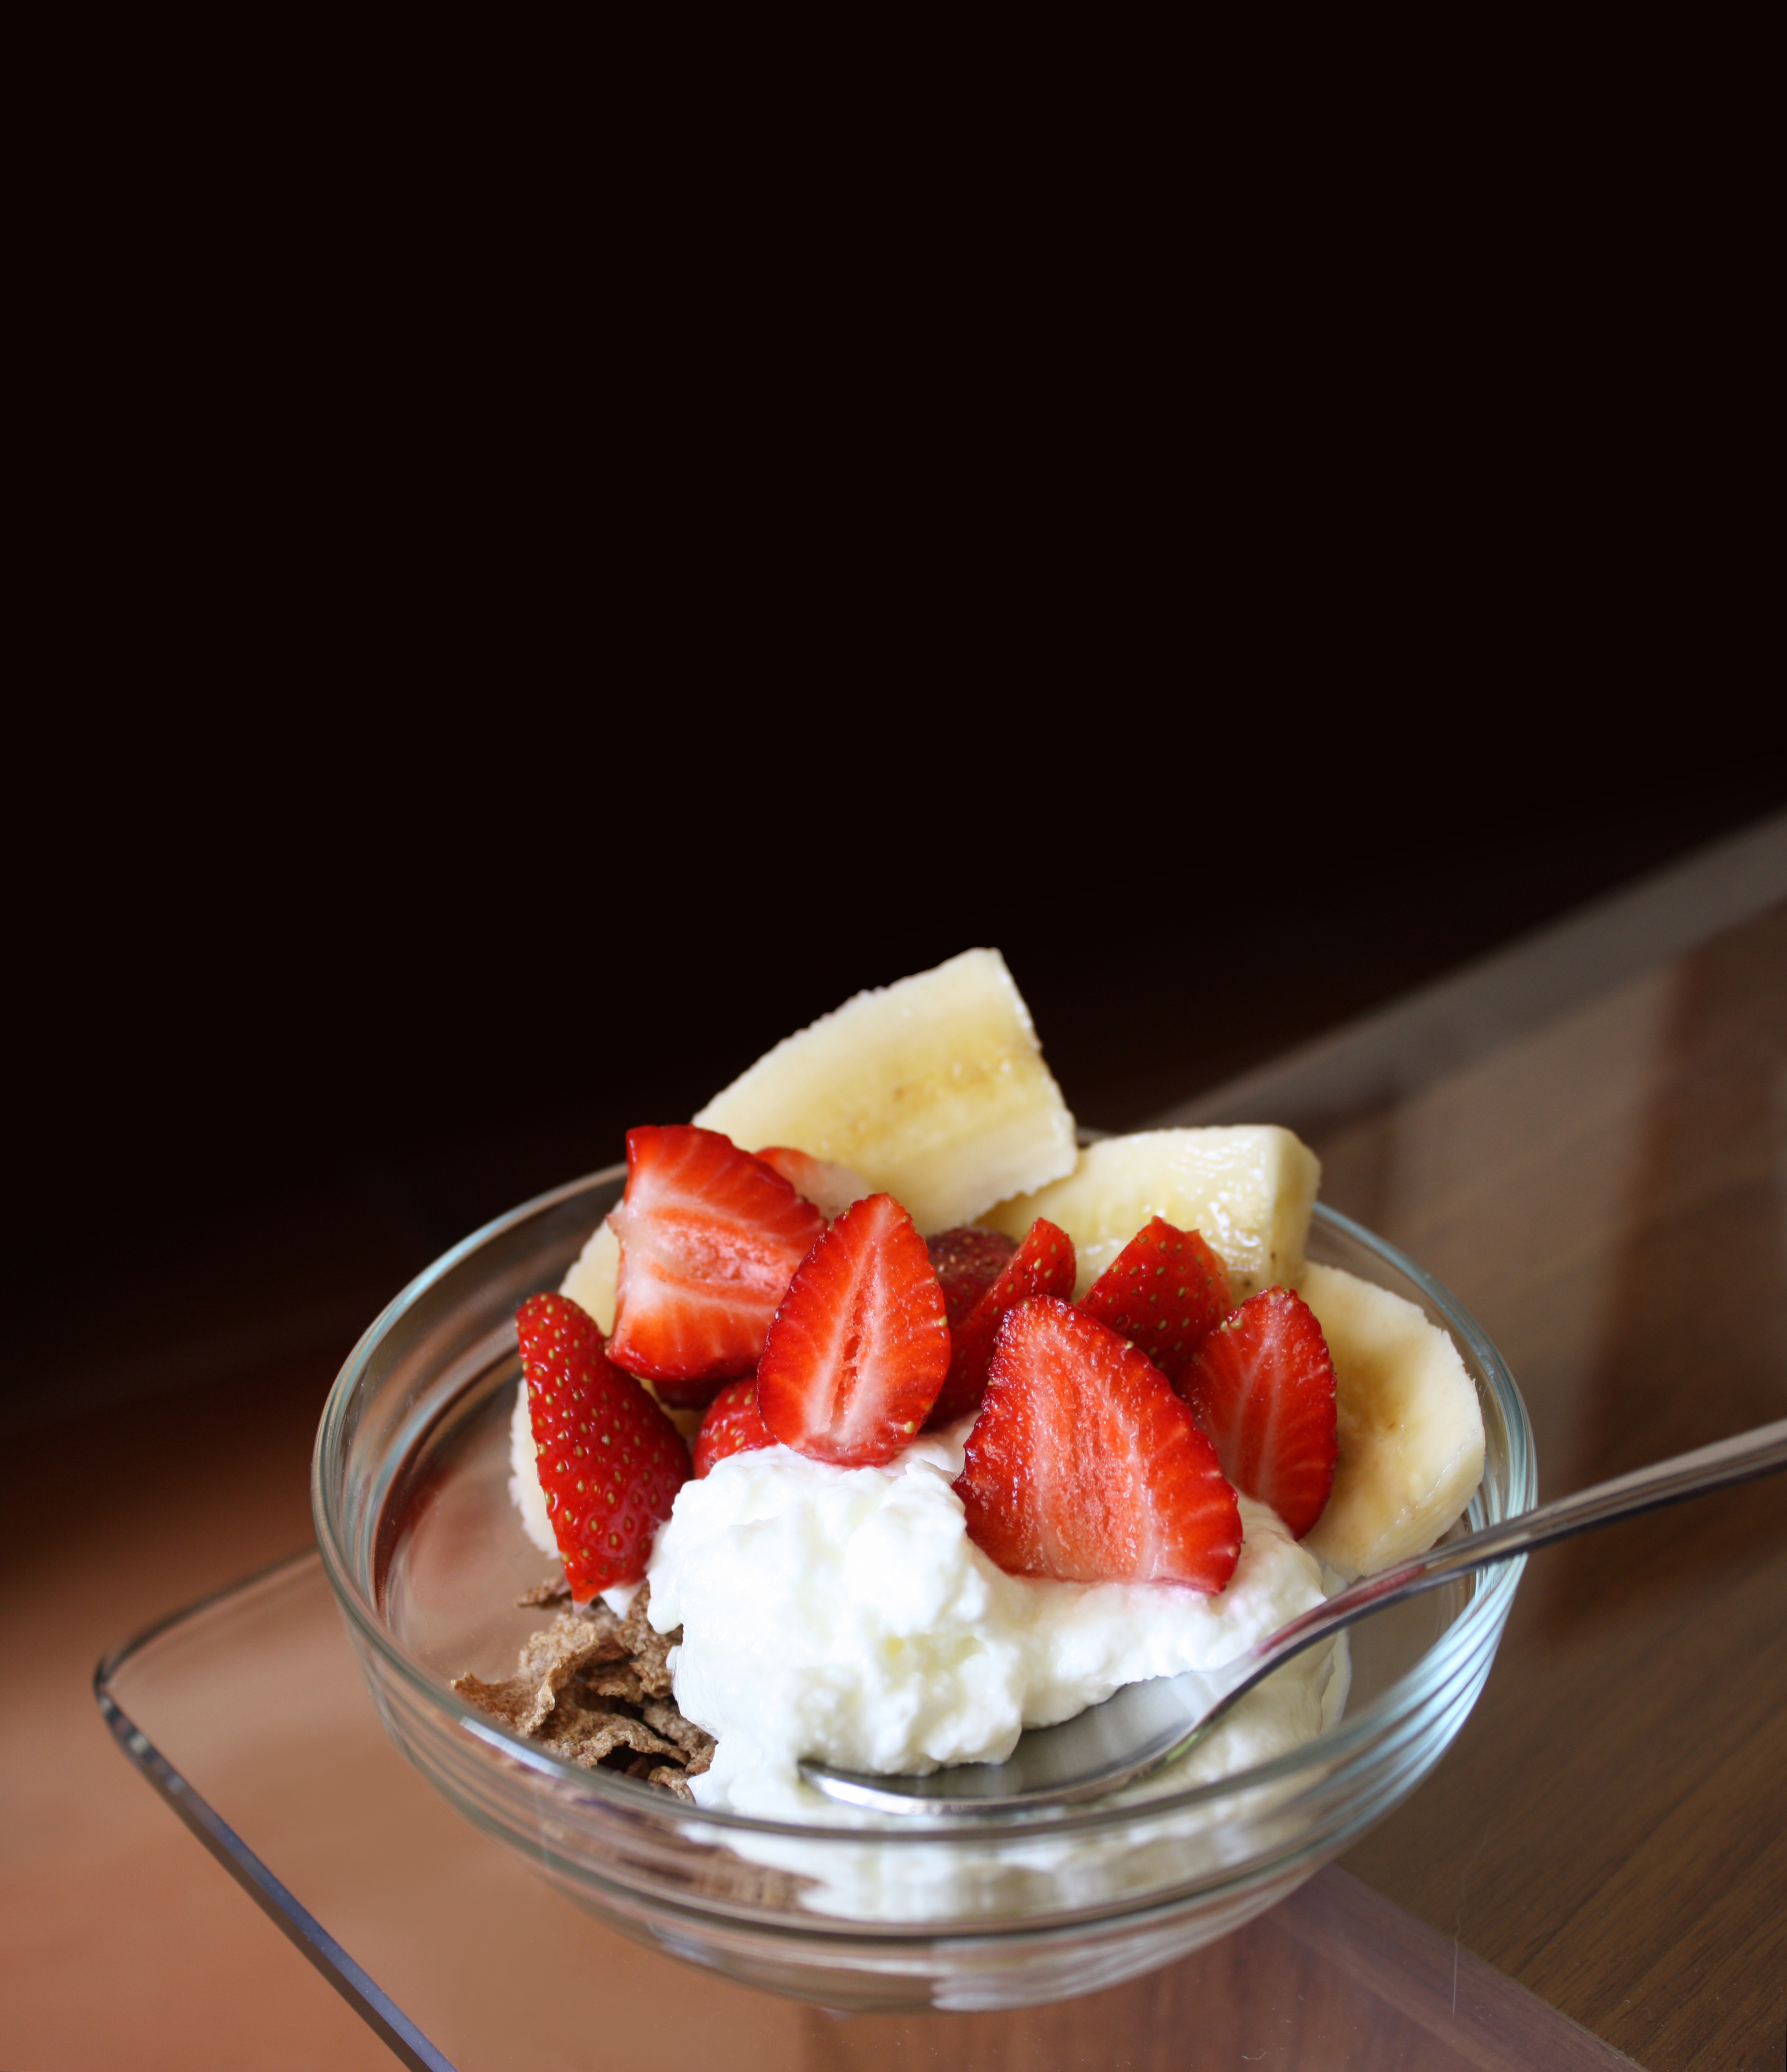
plant, fruit, sweet, cup, dish, meal, food, produce, banana, breakfast, dessert, eat, cuisine, dairy product, strawberry, calories, whipped cream, yogurt, background, cereals, strawberries, diet, hunger, sano, alimentari, appetite, goodness, teaspoon, pavlova, bits and pieces